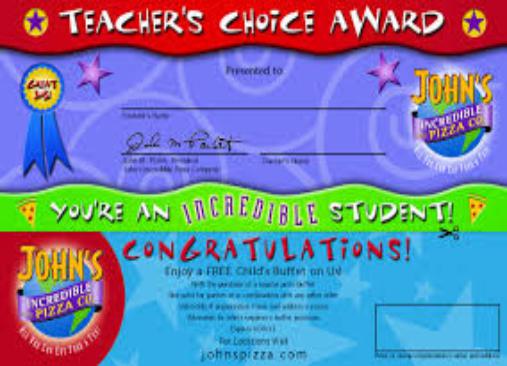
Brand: John's Incredible Pizza
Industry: Food